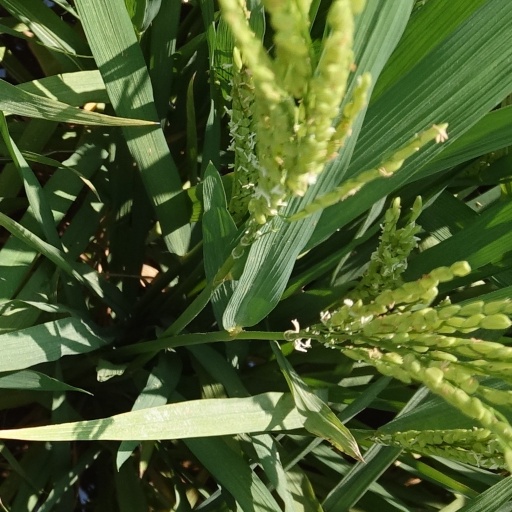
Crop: rice